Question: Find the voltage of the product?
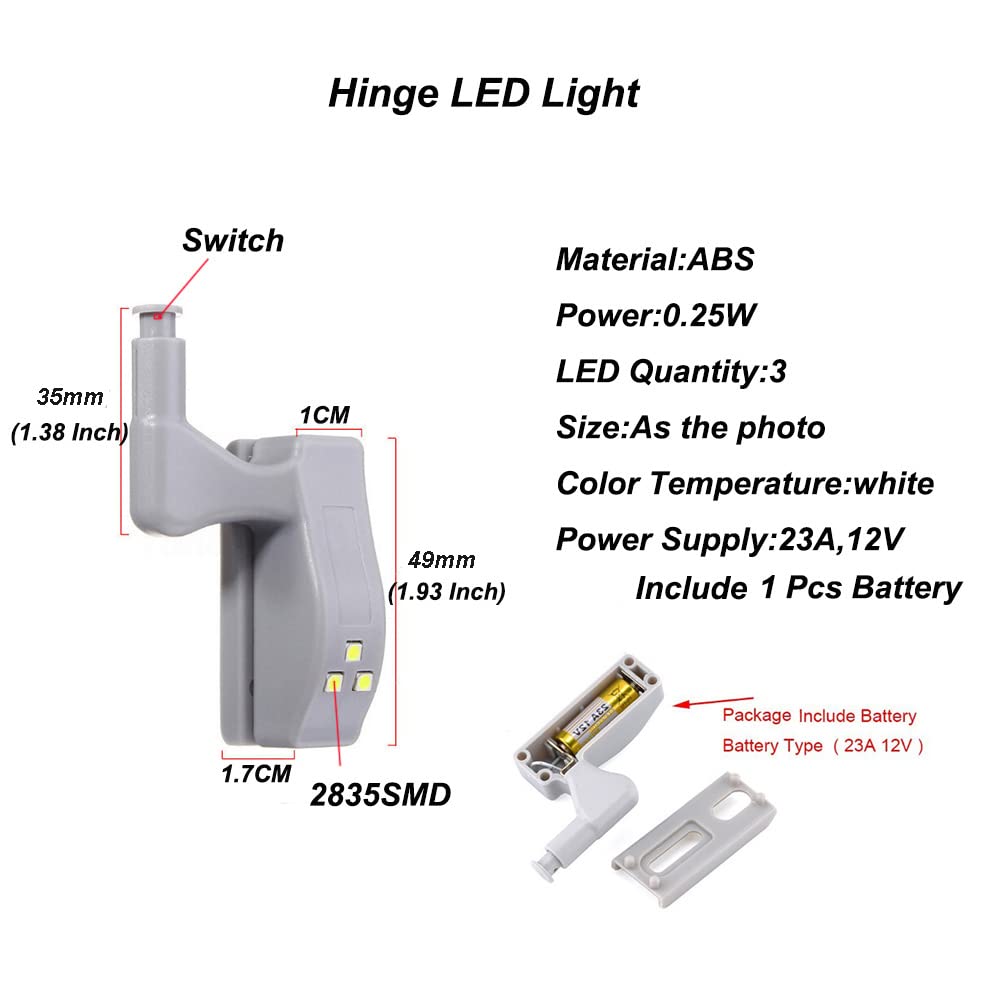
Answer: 12.0 volt